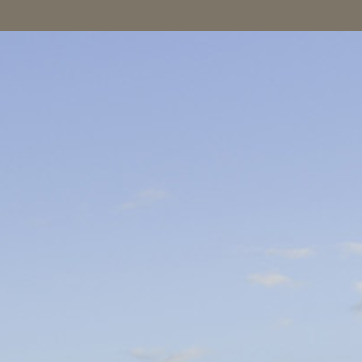
Material: sky